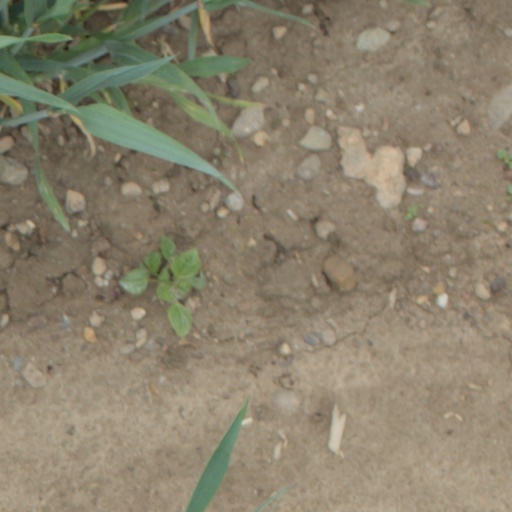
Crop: wheat